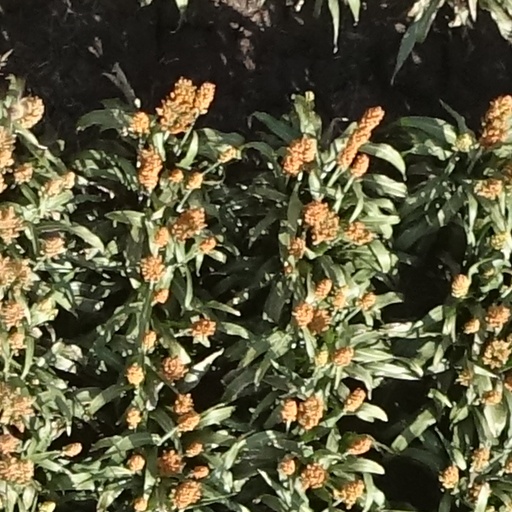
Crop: sorghum